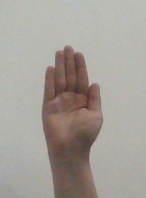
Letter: seen